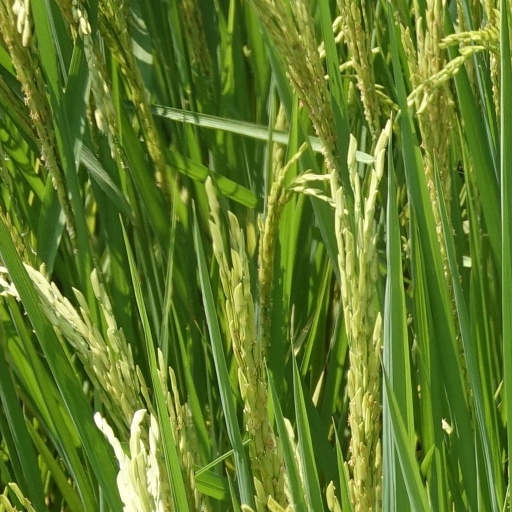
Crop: rice